RML Group

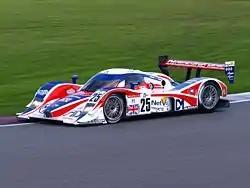
RML's former entry in the Le Mans Series, the MG-Lola EX265C Le Mans Prototype

Ray Mallock Ltd., also known as RML Group, is a motorsports and high performance engineering company, based in Wellingborough, Northamptonshire, United Kingdom.